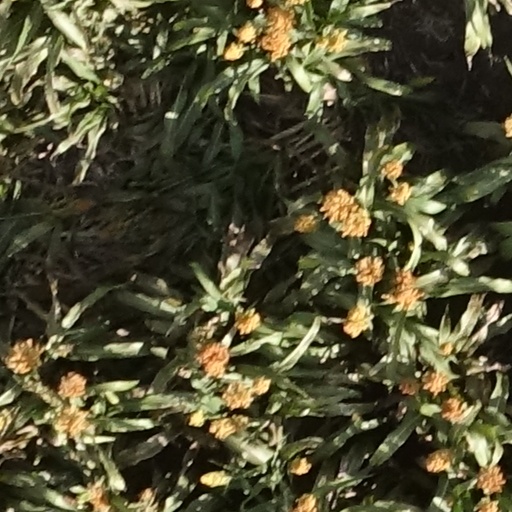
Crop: sorghum